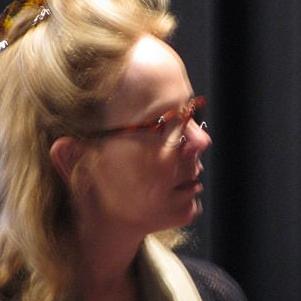
Age: 51